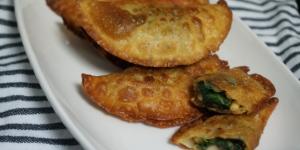
empanadillas de espinacas